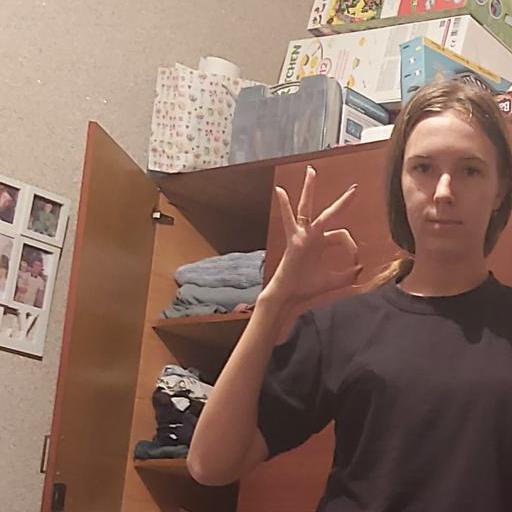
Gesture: ok